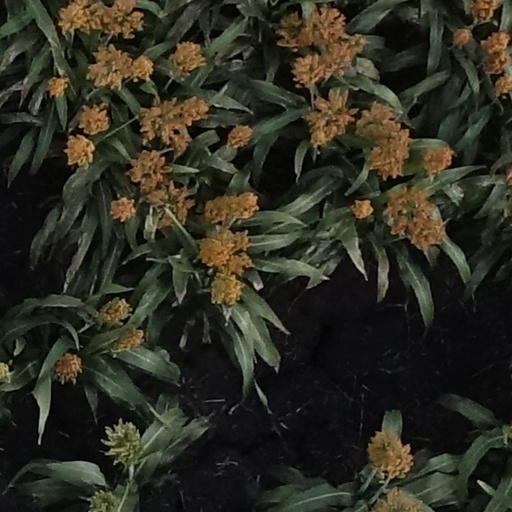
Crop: sorghum